David Syme House

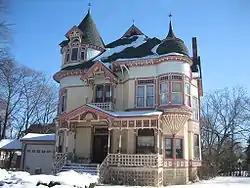
The David Syme House has two distinctive turrets.

The David Syme House is located in Sycamore, Illinois and is part of the Sycamore Historic District. The district was listed on the National Register of Historic Places in May 1978. The Queen Anne style home was constructed circa 1880.